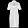
Label: Dress